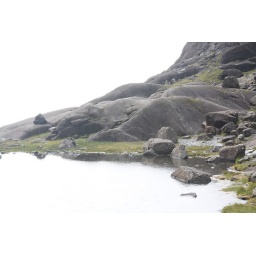
Loch in Coire Lagan and the rounded rock features ground in to shape by the the Coire Lagan glacier during the last Ice Age.